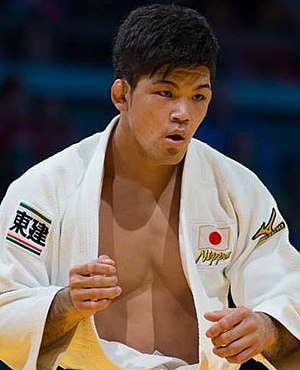
Japan ved OL
Japan er den mest vindende nation i judo i OL-historien. Shohei Ono vandt således guld i 73 kg klassen ved sommer-OL 2016.
Japan deltog første gang i olympiske lege under sommer-OL 1912 i Stockholm. Nationen har deltaget i alle efterfølgende sommerlege undtagen i 1948 i London, da den var udelukket på grund af anden verdenskrig, og 1980 i Moskva, hvor Japan deltog i den Internationale boykot. Japan deltog første gang i vinterlegenene i 1928 i St. Moritz.